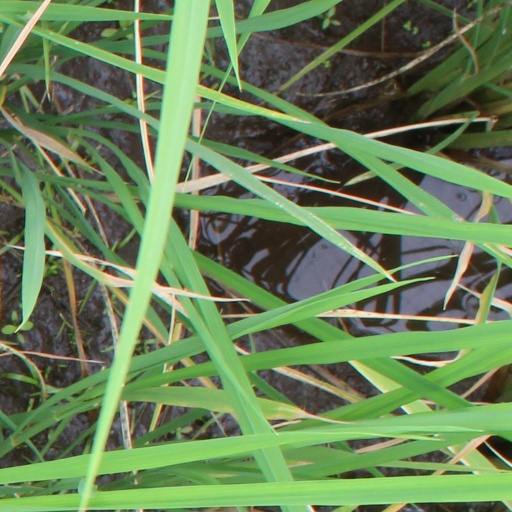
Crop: rice